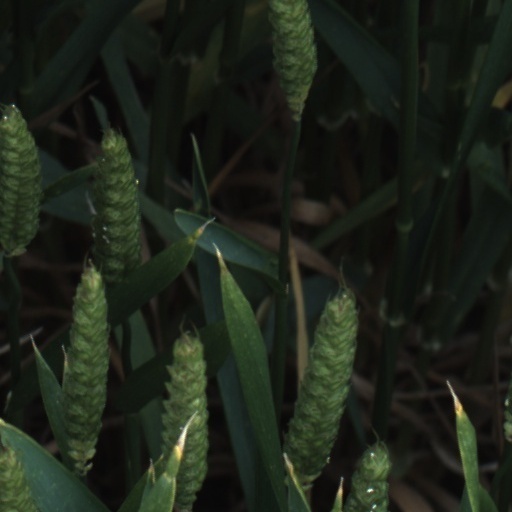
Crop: wheat